Ponsworthy

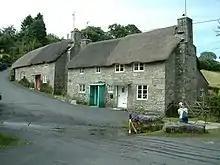
Thatched cottages and the "splash" at Ponsworthy

Ponsworthy is a hamlet on the eastern side of Dartmoor, Devon, England. It lies in the steep valley of the West Webburn River about southwest of the village of Widecombe-in-the-Moor.